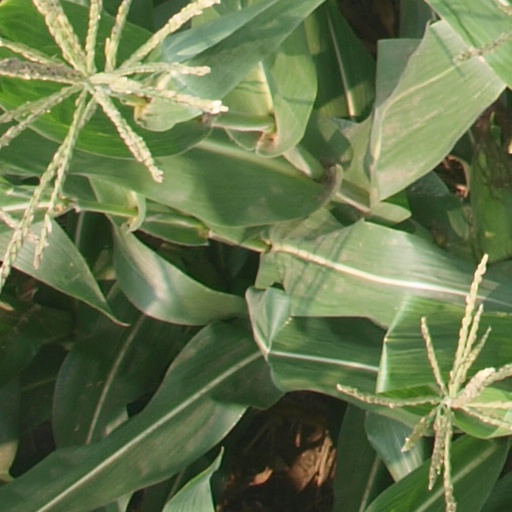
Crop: maize; corn